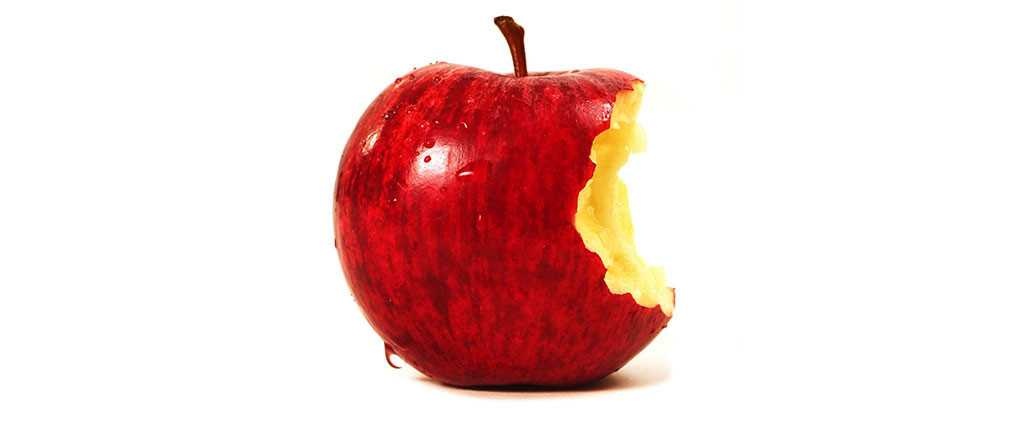
Label: Apple